Question: Please indicate a possible affordance area of the jump_skateboard that can be used for standing on
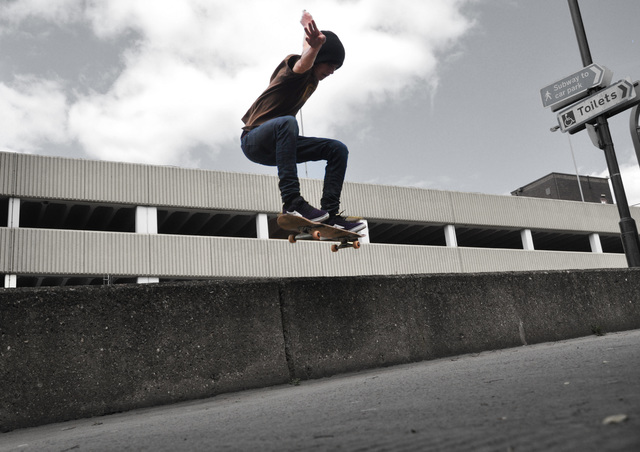
Answer: [248, 193, 394, 254]